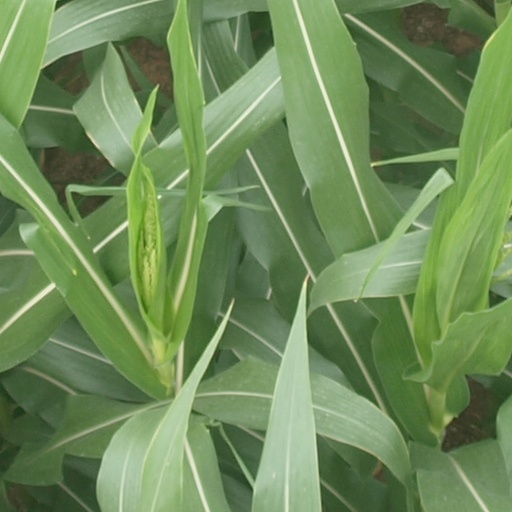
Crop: maize; corn